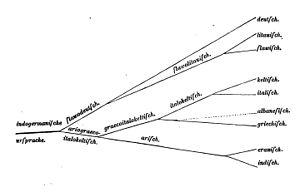
Jean-Paul Demoule, né le 7 août 1947 à Neuilly-sur-Seine, est un archéologue et préhistorien français.